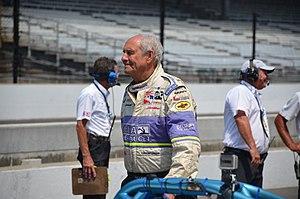
Robert Lazier dit Bob Lazier, né le 22 décembre 1938 à Minneapolis et mort le 18 avril 2020 à Denver, est un pilote automobile américain.